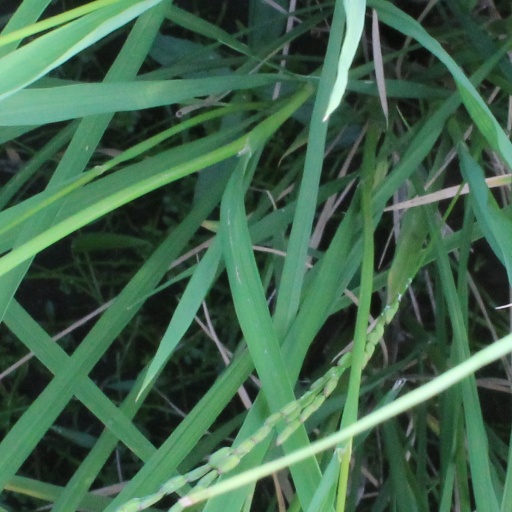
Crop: rice